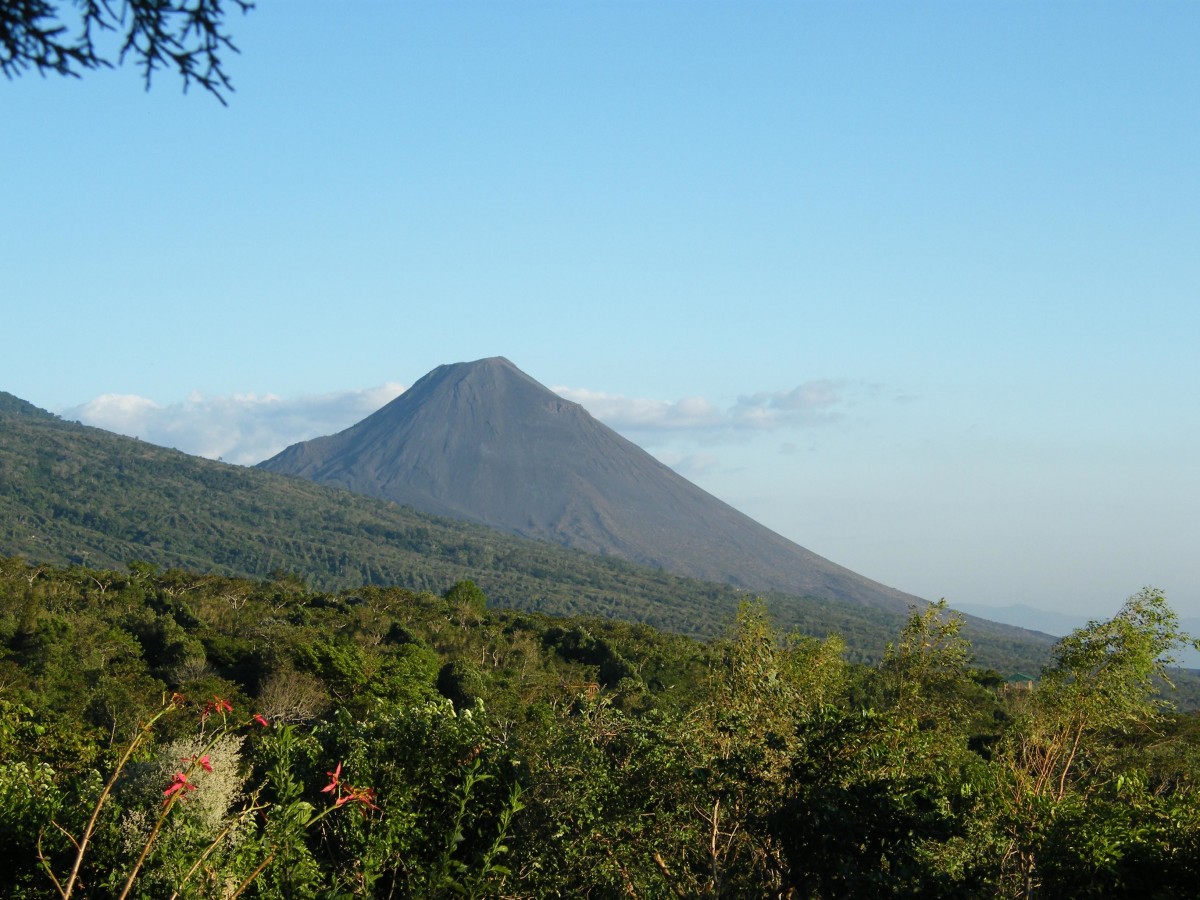
Tags: wilderness, hill, mountain range, ridge, plain, plateau, fell, ecosystem, natural environment, geographical feature, mountainous landforms